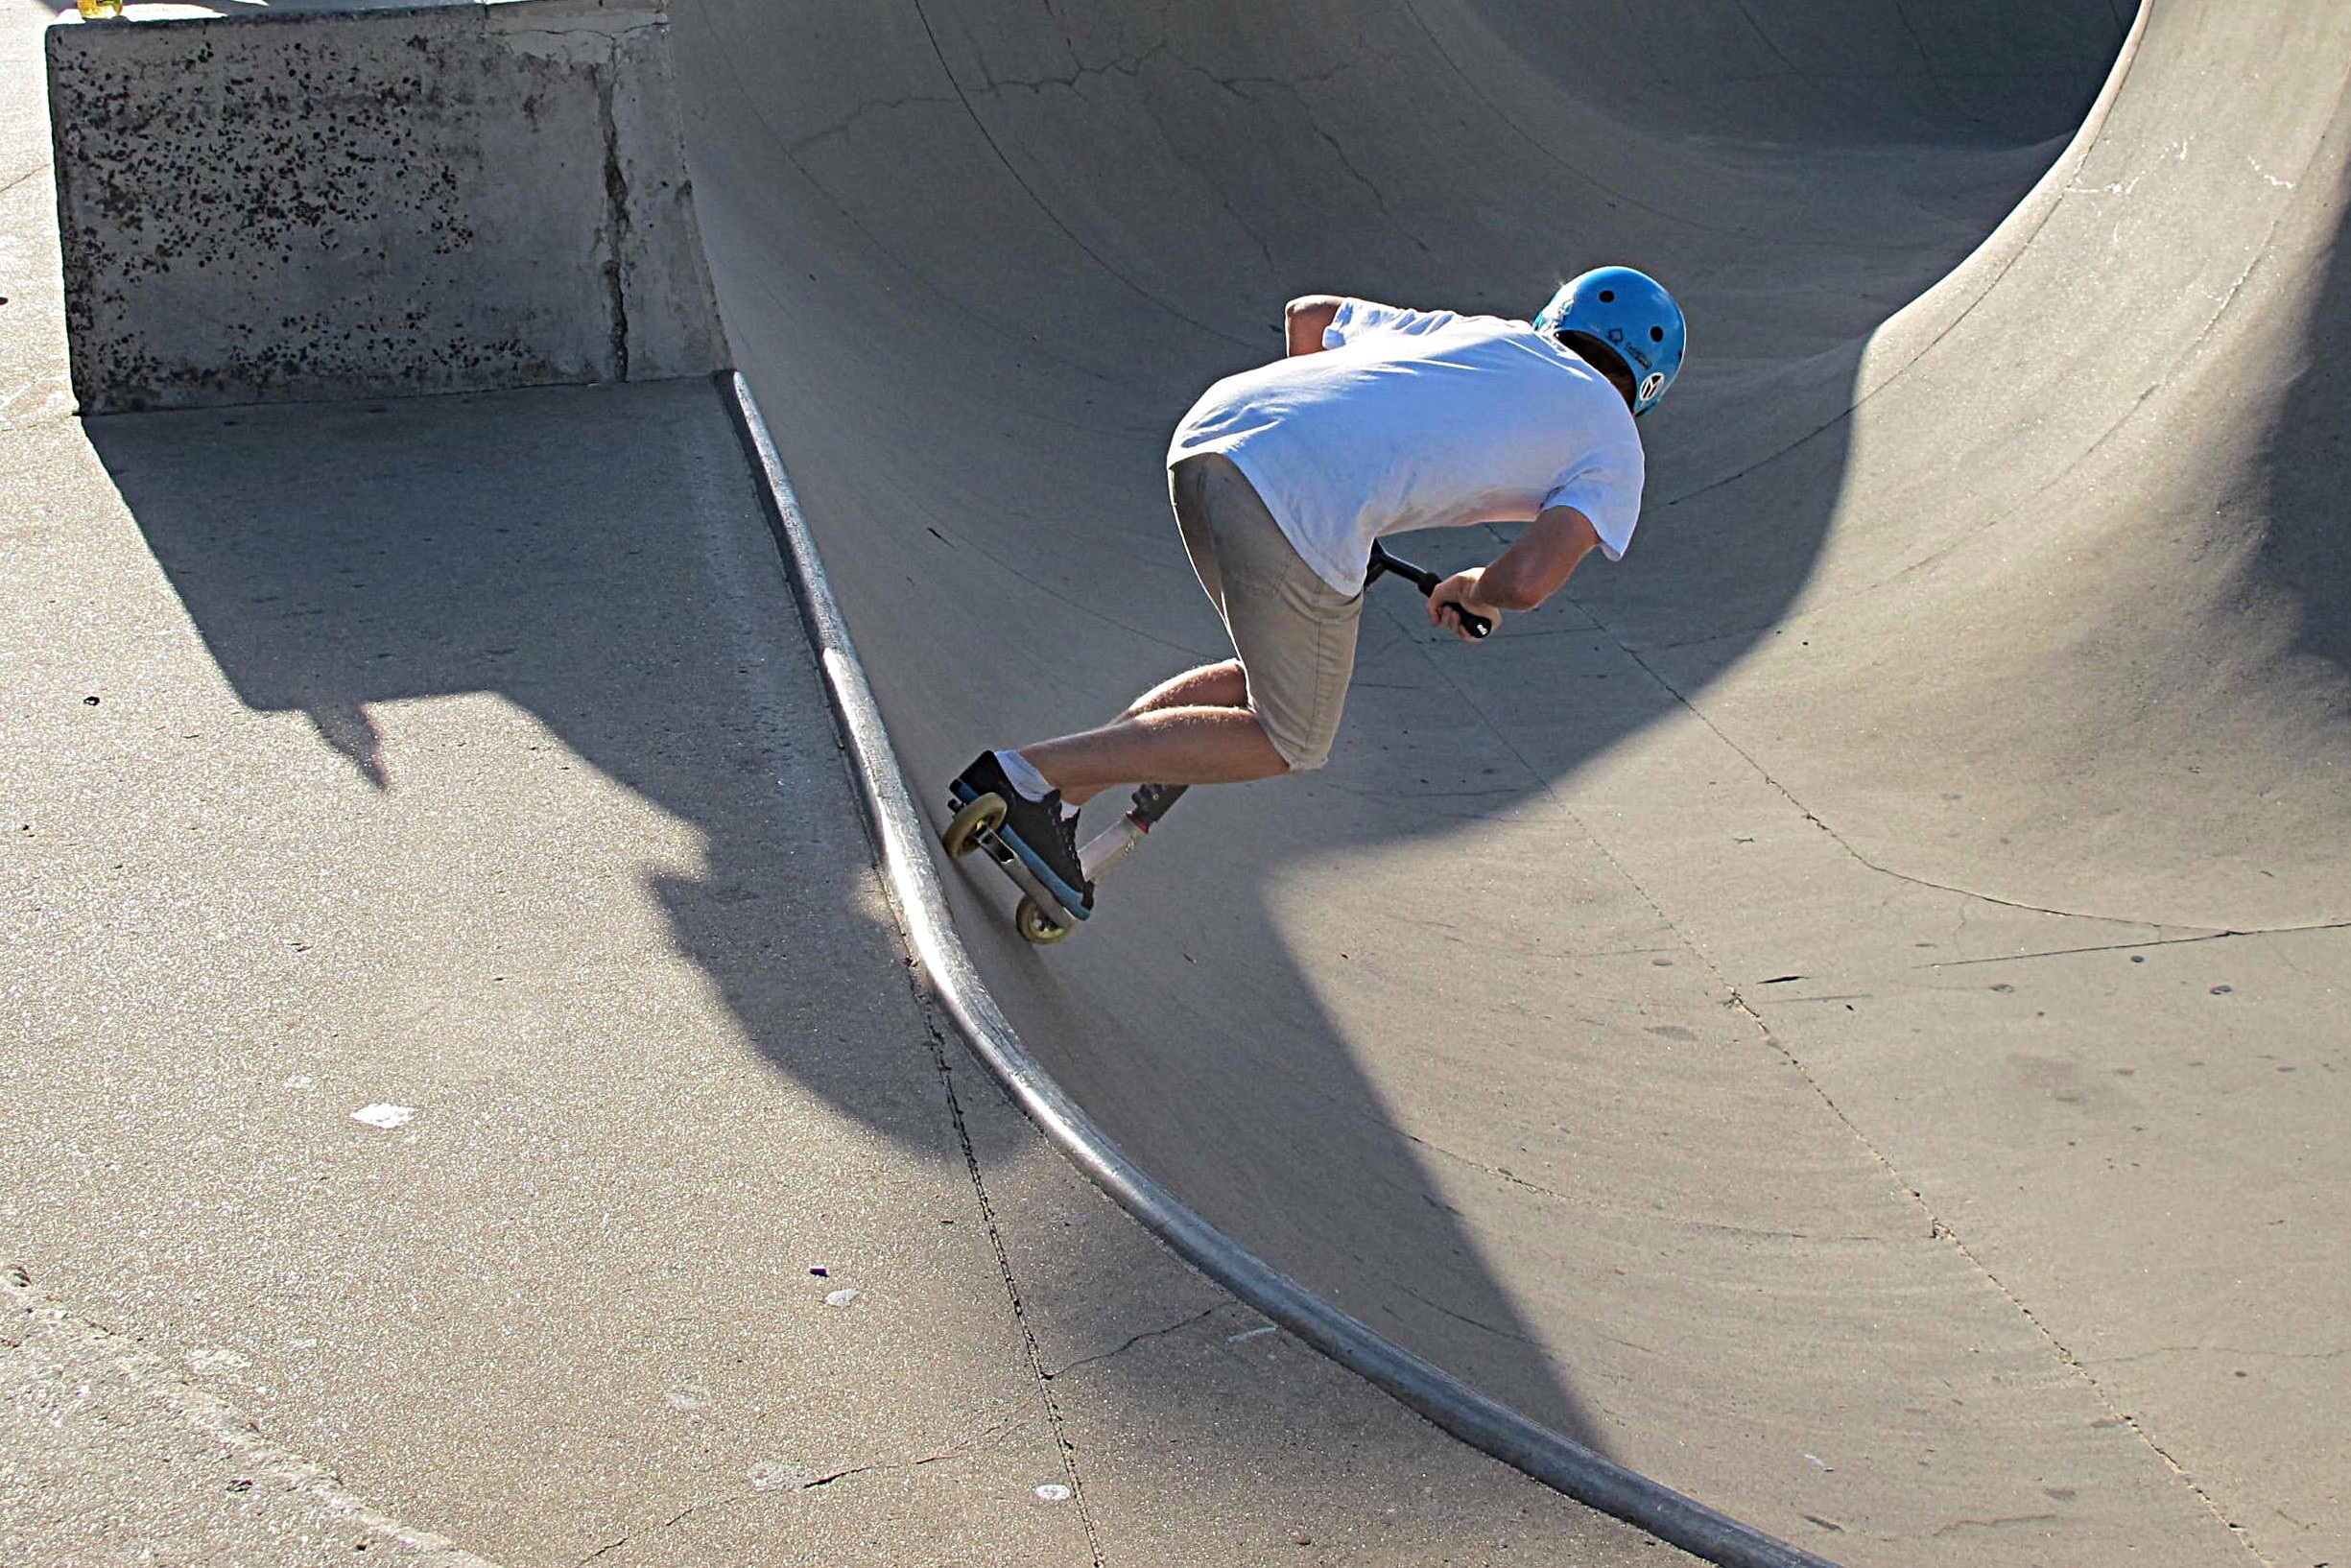
wing, sport, skateboard, skate, skateboarding, youth, blue, extreme sport, leisure, sports equipment, longboard, sports, half pipe, cairns, young people, outdoor recreation, atmosphere of earth, skateboarding equipment and supplies, boardsport, surfing equipment and supplies, bicycle motocross, scooting, twister scooter